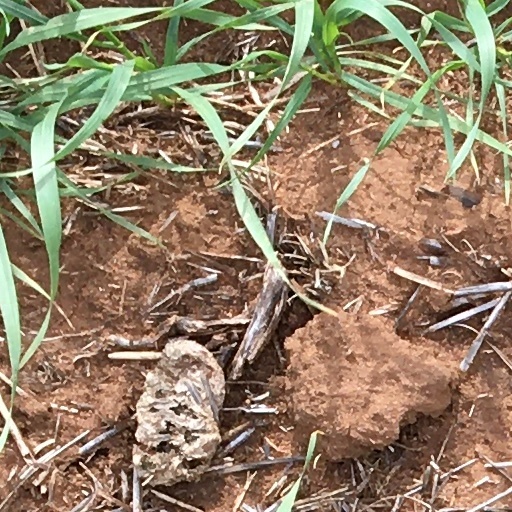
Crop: wheat